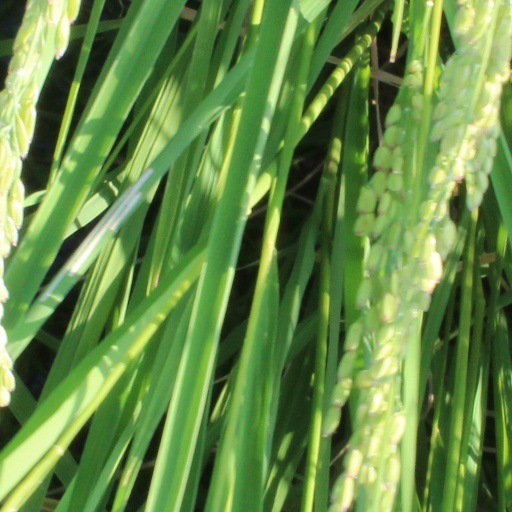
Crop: rice